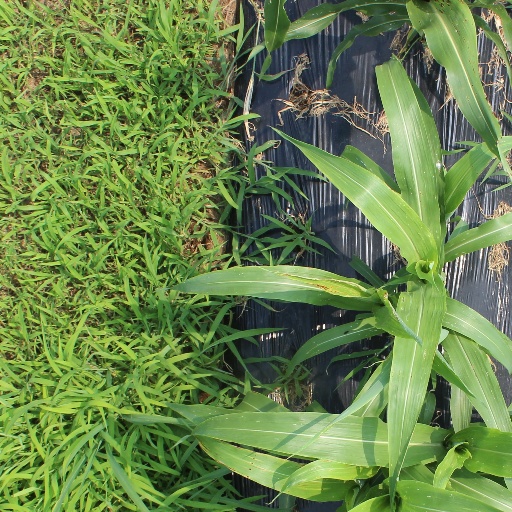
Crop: sorghum